Lajvardina-type ceramics

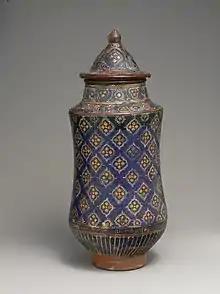
Albarelle, Iran, second half of the 13th century- 14th century, Metropolitan Museum of Art

Lajvardina-type ceramics were developed in the 13th century following the Mongol invasion of Persia. It was produced throughout the reign. It is characterized by its deep blue color and often features geometric patterns or foliage inlaid with gold leaf. The style was created using overglaze enamel. An initial layer of dark blue glaze, produced from cobalt, was applied, followed by another layer, often gold, on which the details were painted. It was primarily produced in Kashan, a center for ceramic production and lusterware in the 12th and early 13th centuries. The style was continuously used for tiles and ornamental objects from the 1260s C.E. until the mid-14th century, when production dropped significantly, coinciding with the fall of the Ilkhanate in 1335.